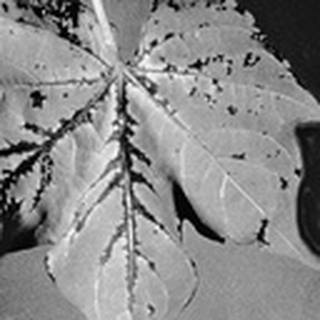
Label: cotton_bacterial_blight